José López Prudencio

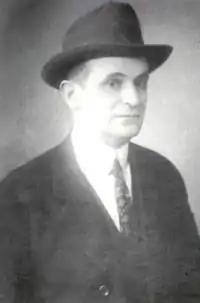
José López Prudencio

José López Prudencio (Badajoz, 11 November 1870 – Badajoz, September 1949) was a Spanish writer, essayist, journalist, and literary critic. He is regarded as one of the most significant public figures of Badajoz in the first half of the 20th century and was notable for his work in defending the cultural identity and regionalism of Extremadura.